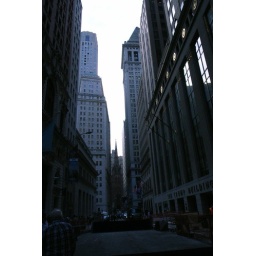
Downtown financial district in NYC - street scape and views from office windows